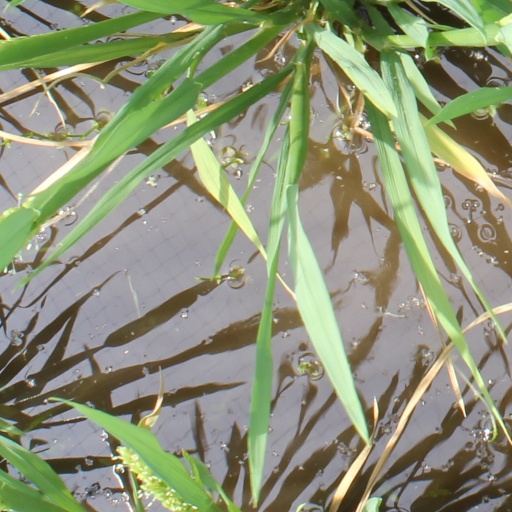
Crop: rice